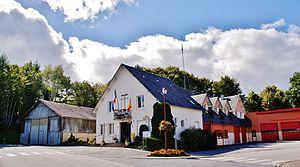
La Mairie
Montaignac-Saint-Hippolyte est une commune française située dans le département de la Corrèze en région Nouvelle-Aquitaine.